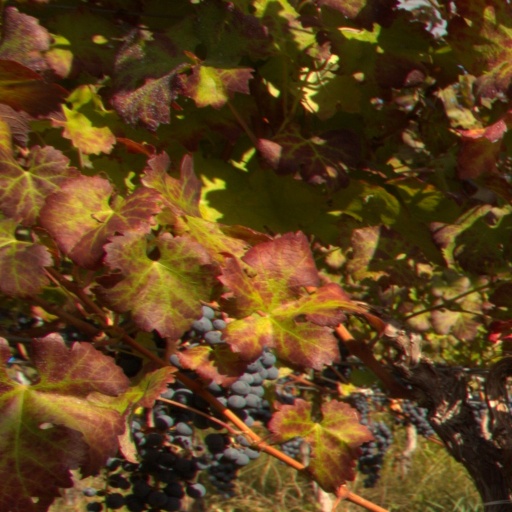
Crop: grape